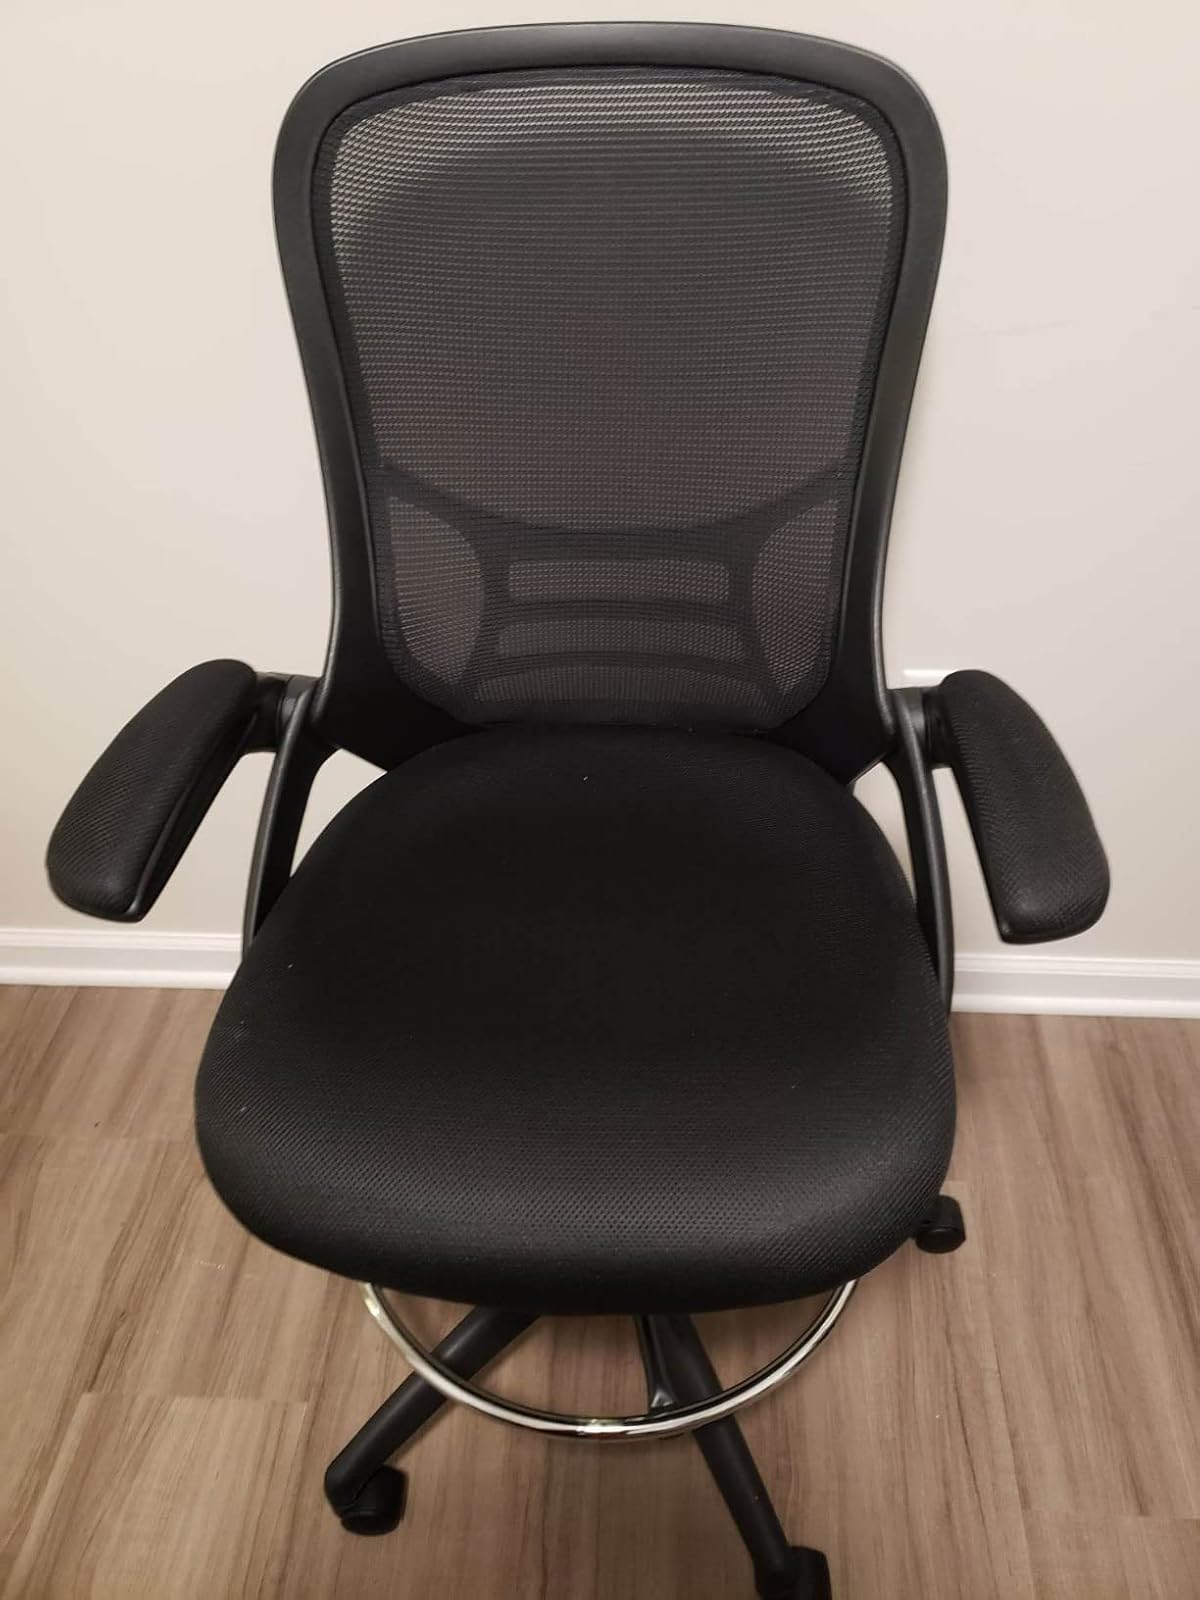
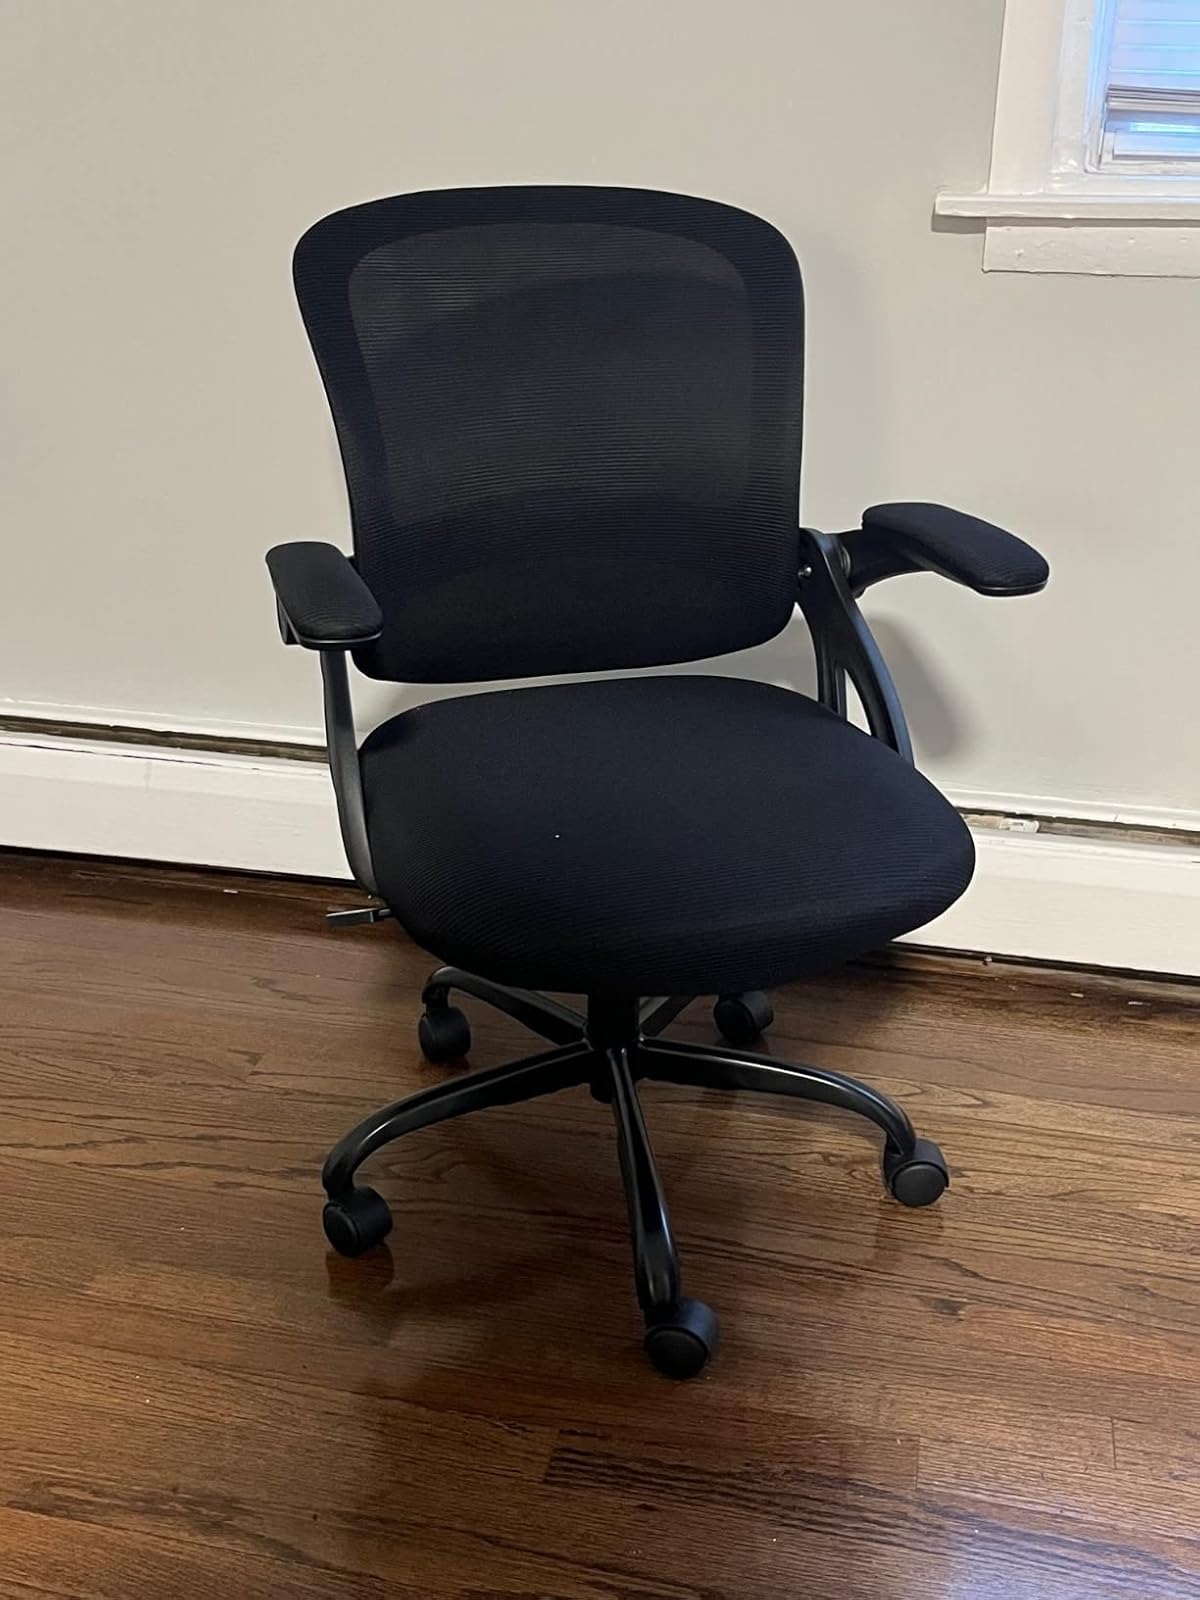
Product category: items_chair
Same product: no